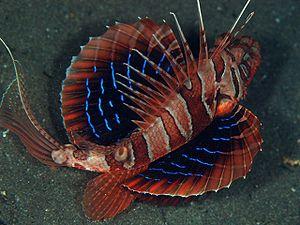
Les Scorpaenidés forment une famille de poissons comprenant les Poissons scorpions ou Rascasses. Ce sont des poissons aux rayons venimeux.
Parapterois est un genre de poissons de la famille des Scorpaenidae.